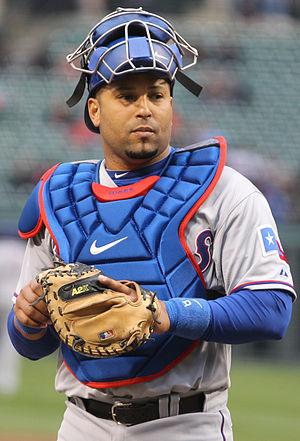
Yorvit Torrealba, né le 19 juillet 1978 à Caracas au Venezuela, est un joueur de Ligue majeure de baseball évoluant à la position de receveur. Il est présentement agent libre.